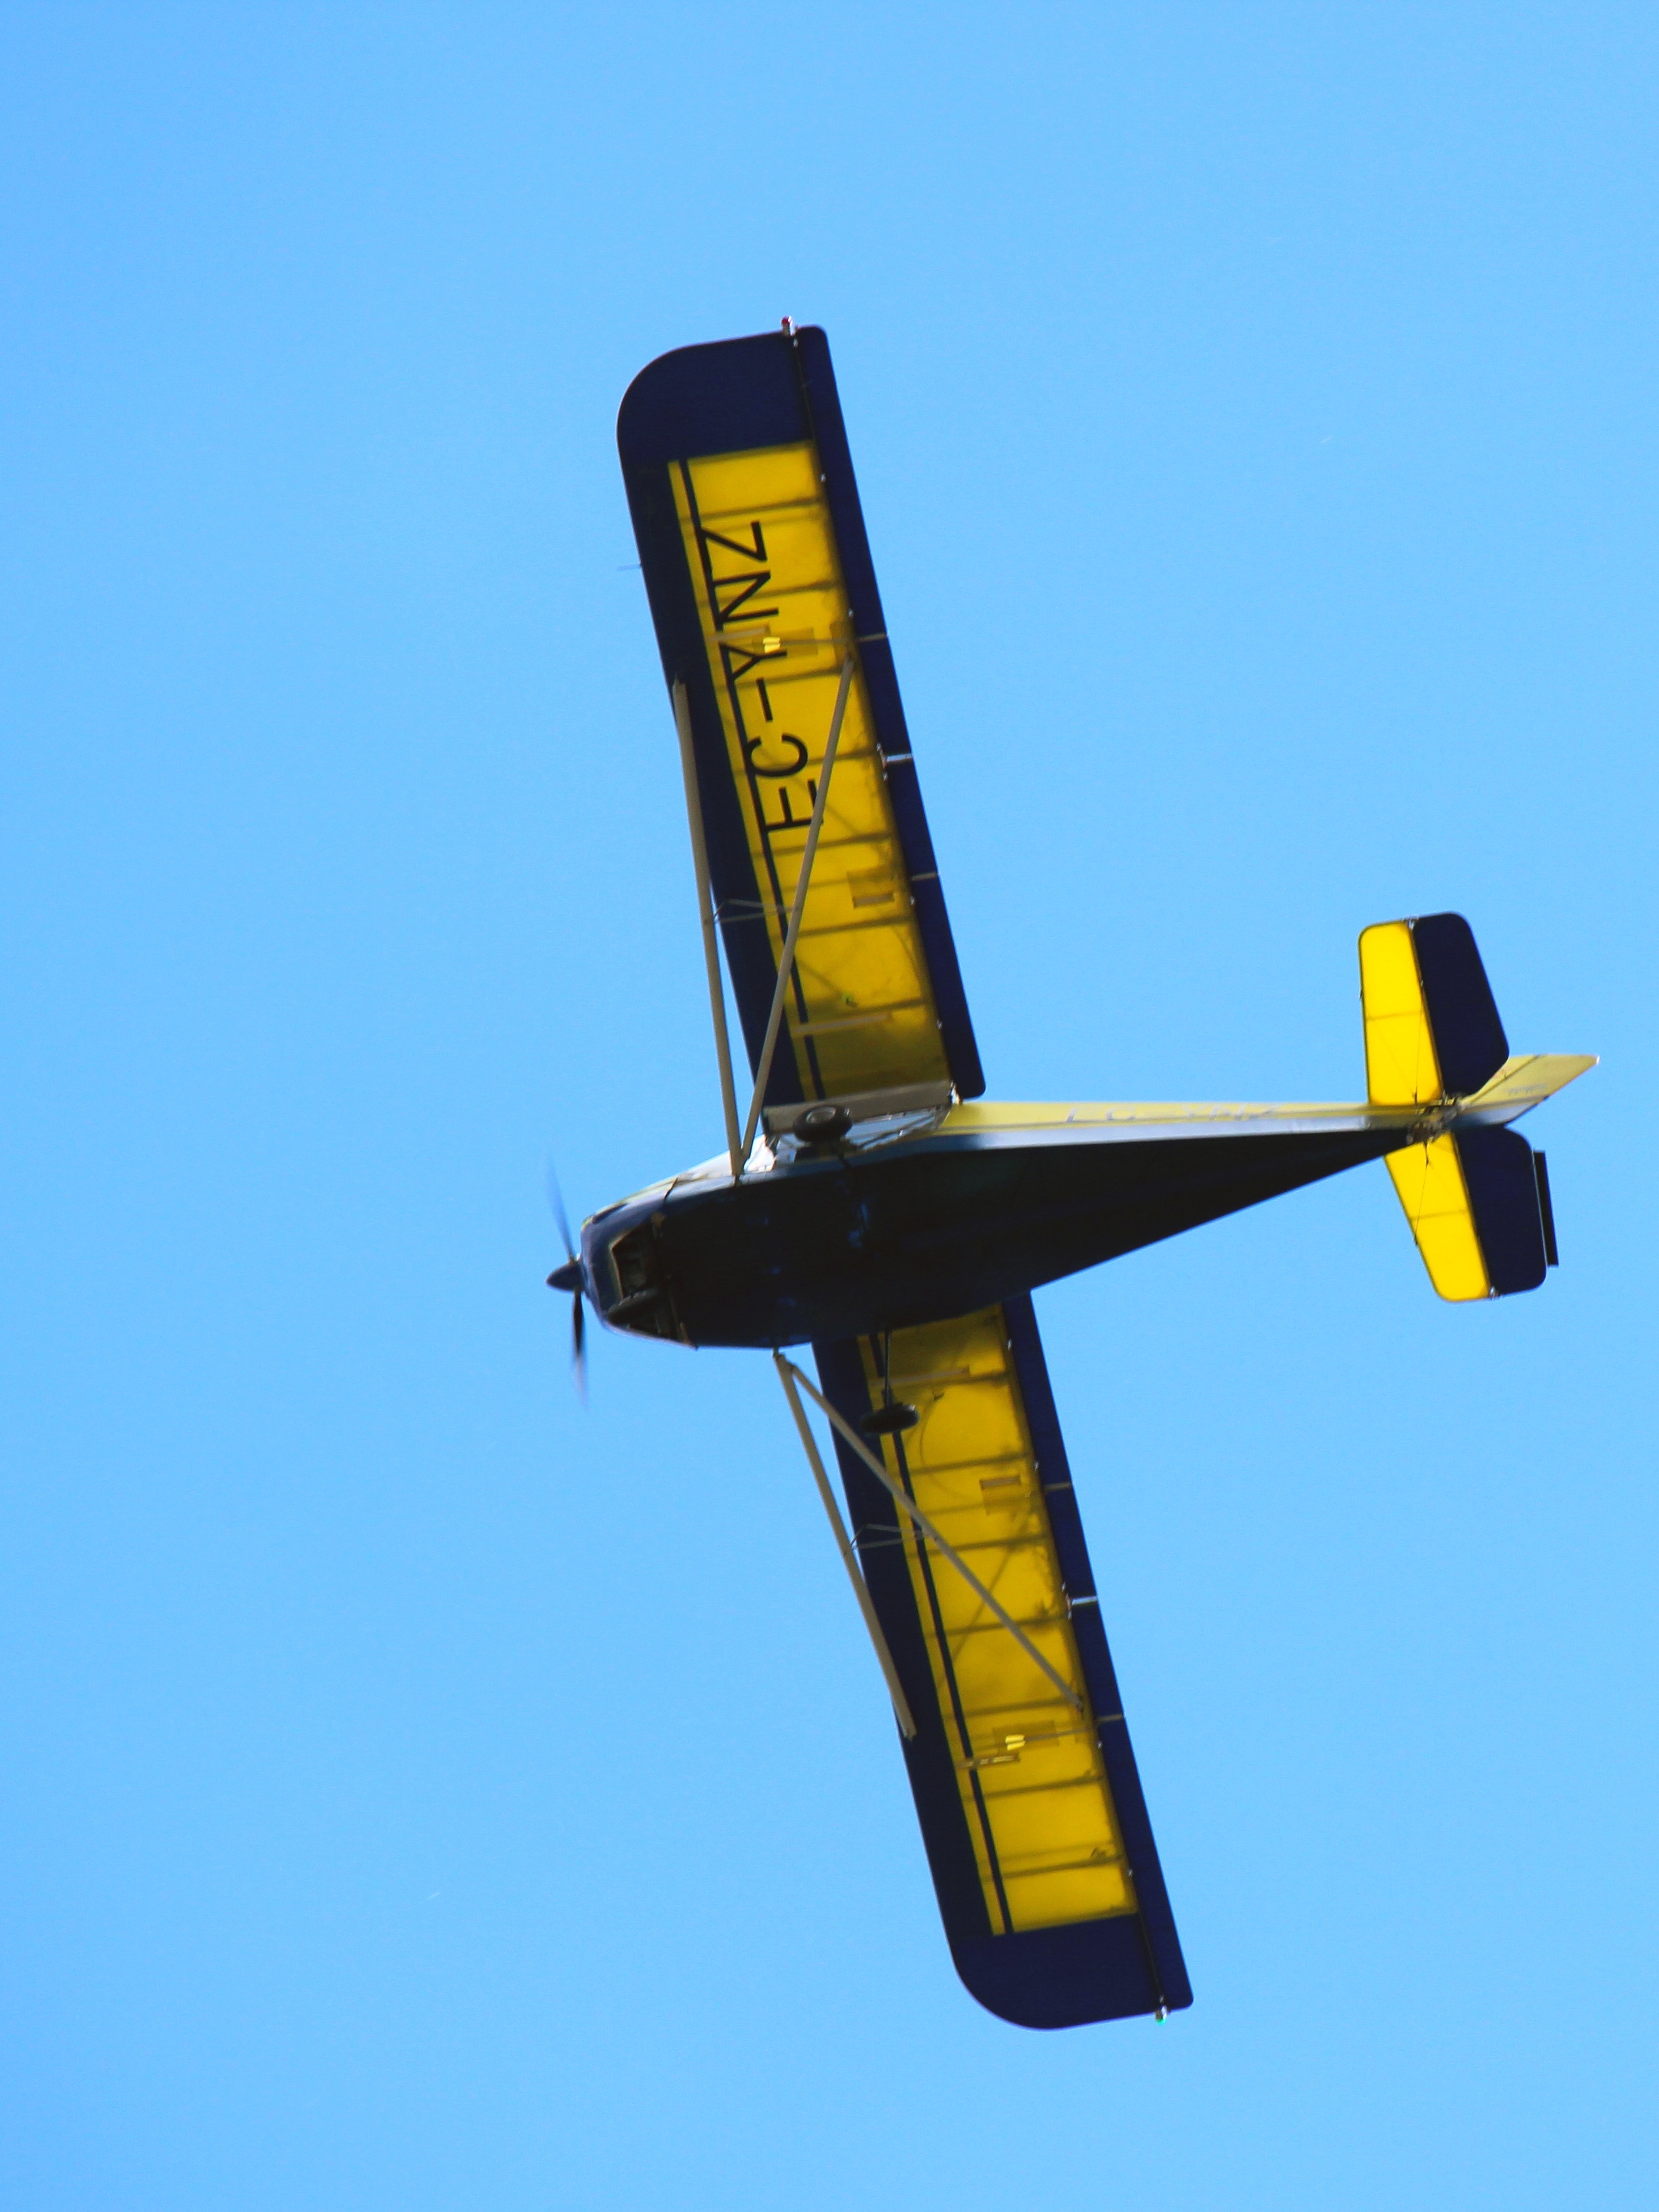
wing, sky, fly, airplane, plane, aircraft, vehicle, airline, aviation, flight, yellow, clouds, propeller, air show, light aircraft, aerobatics, model aircraft, small plane, monoplane, atmosphere of earth, aircraft engine, general aviation, air racing, propeller driven aircraft